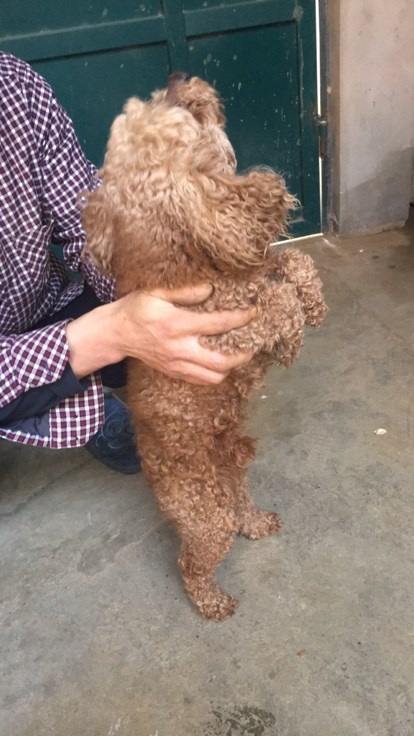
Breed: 7449-n000128-teddy